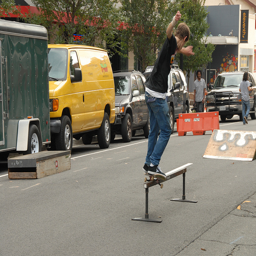
A bold skateboarder confidently executes an easy stunt.
A young man doing tricks on his skateboard in the street.
A male performing skateboard tricks on a street.
a man on a skate board doing a grinding trick
this is a man riding a board down a rail